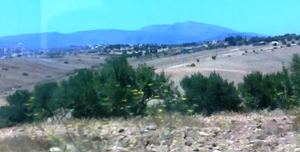
Bordj Arima au pied des monts de Béni Ouarsous
Beni Ouarsous est une commune de la wilaya de Tlemcen au nord de l'Algérie. En 2008, elle compte 12 110 habitants et son chef-lieu est Bord Arima qui constitue le seul centre urbain de la commune.